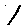
Label: 1